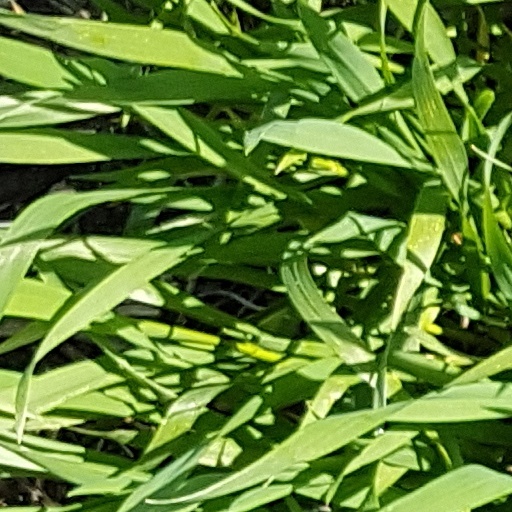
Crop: wheat